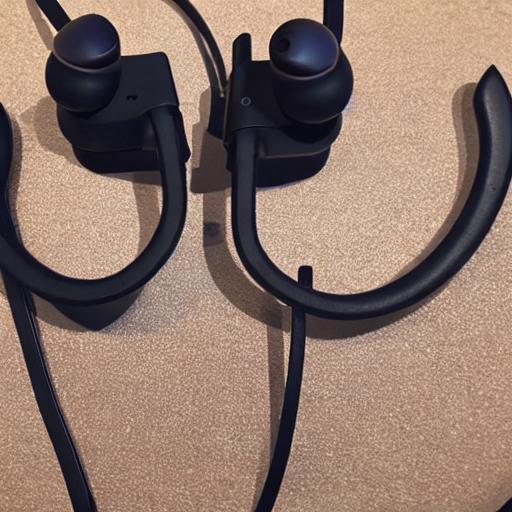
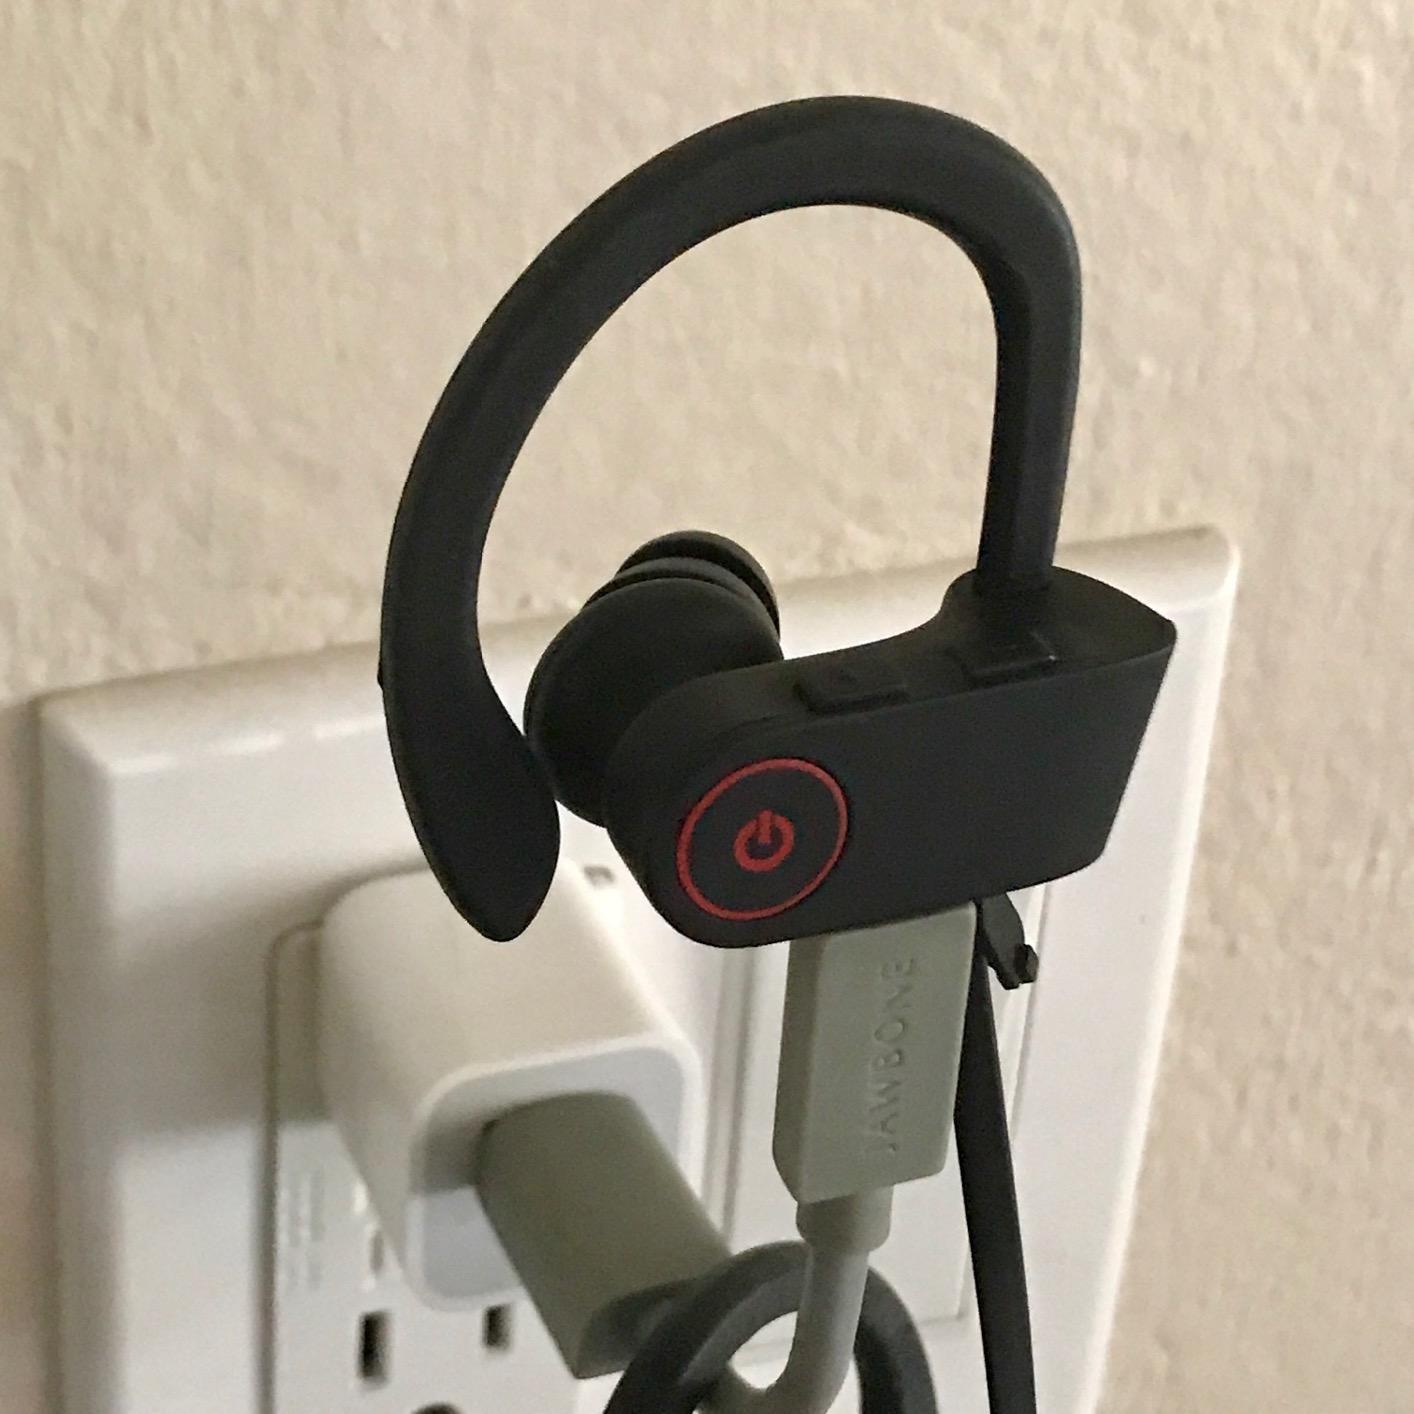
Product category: headphones
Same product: no